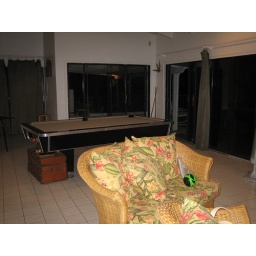
game room in phat beach house